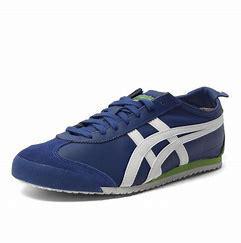
Brand: Asics
Model: Onitsuka Tiger Mexico 66